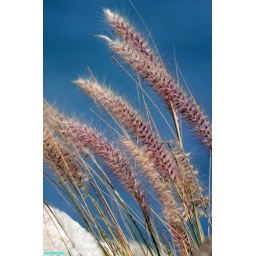
along pacific coast highway in malibu